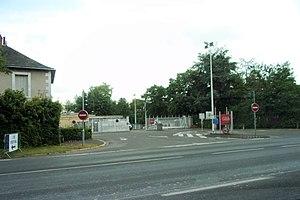
Entrée du CEA du Ripault àMonts
Monts est une commune française située dans le département d'Indre-et-Loire en région Centre-Val de Loire.
La poudrerie nationale du Ripault est une ancienne poudrerie installée sur le territoire de la commune française de Monts, dans le département d'Indre-et-Loire en région Centre-Val de Loire.